Tadeusz Hołówko

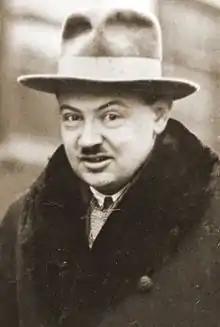

Tadeusz Ludwik Hołówko (September 17, 1889 – August 29, 1931), codename "Kirgiz", was an interwar Polish politician, diplomat and author of many articles and books.